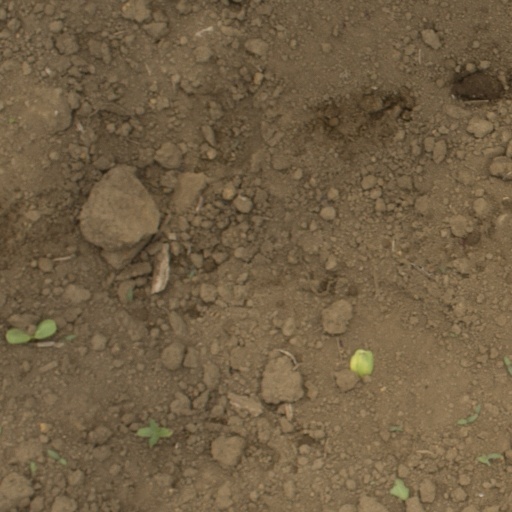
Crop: Jerusalem artichoke